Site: brandenburg
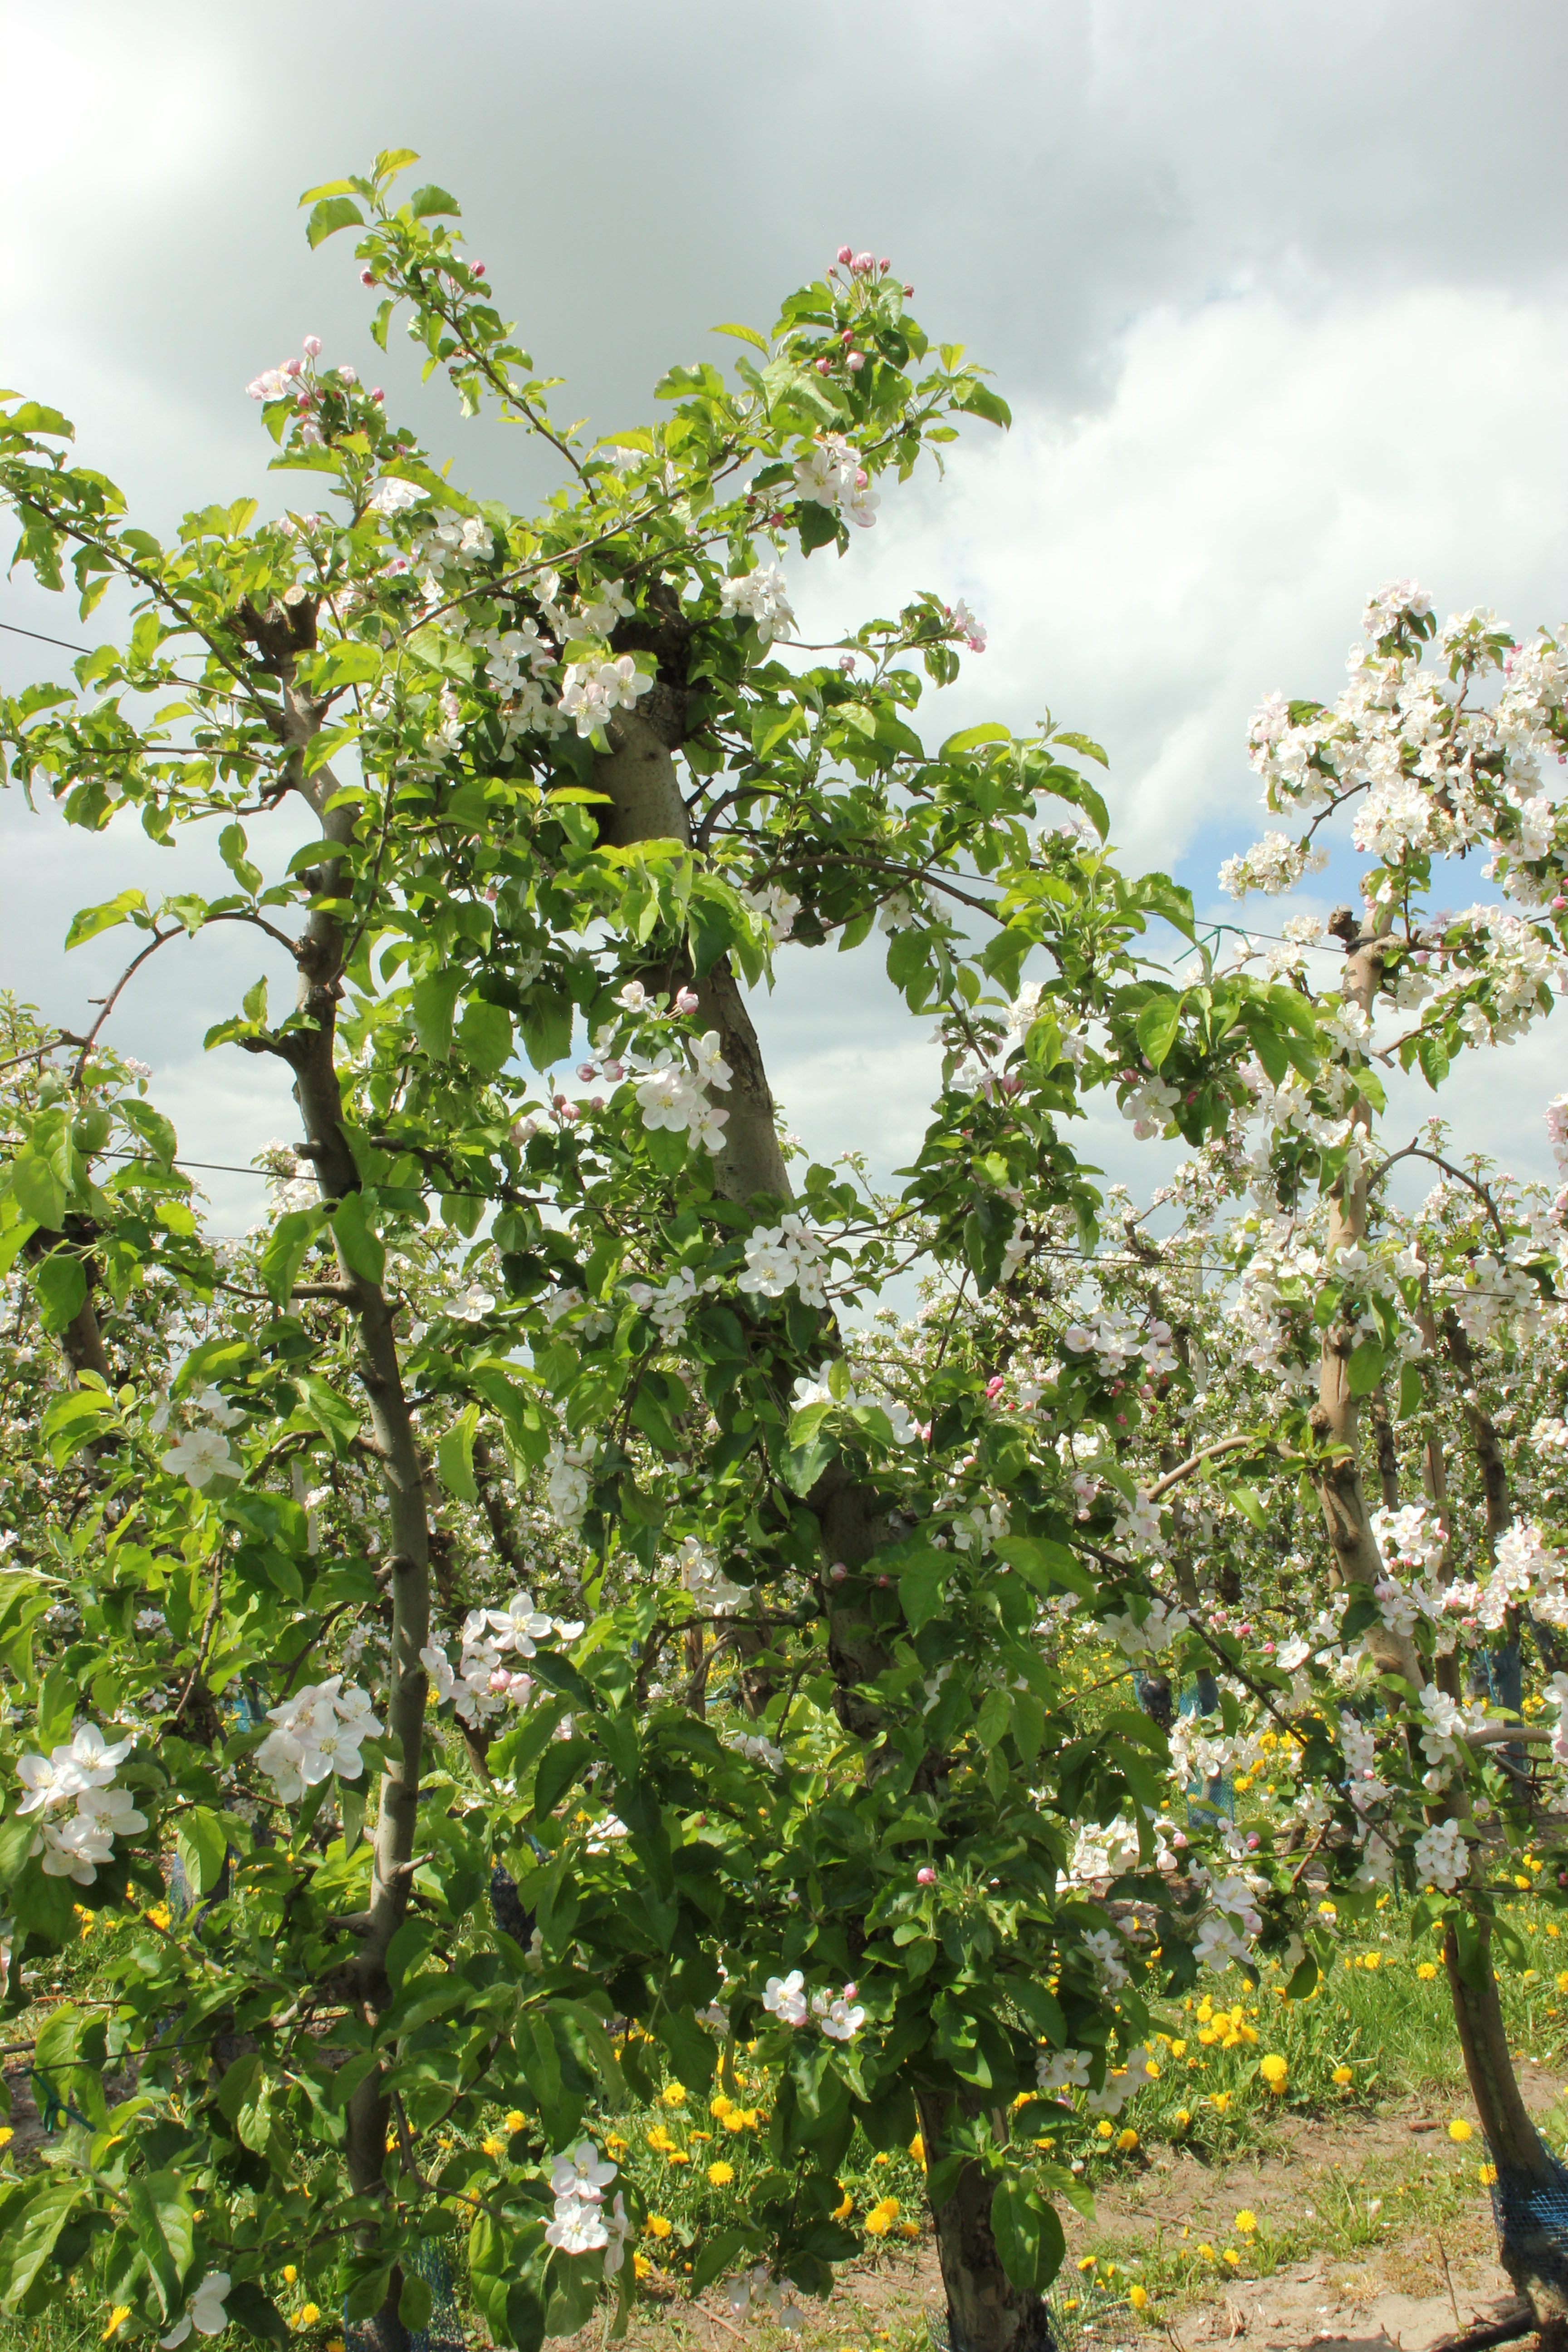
Growth stage (BBCH 65): Flowering